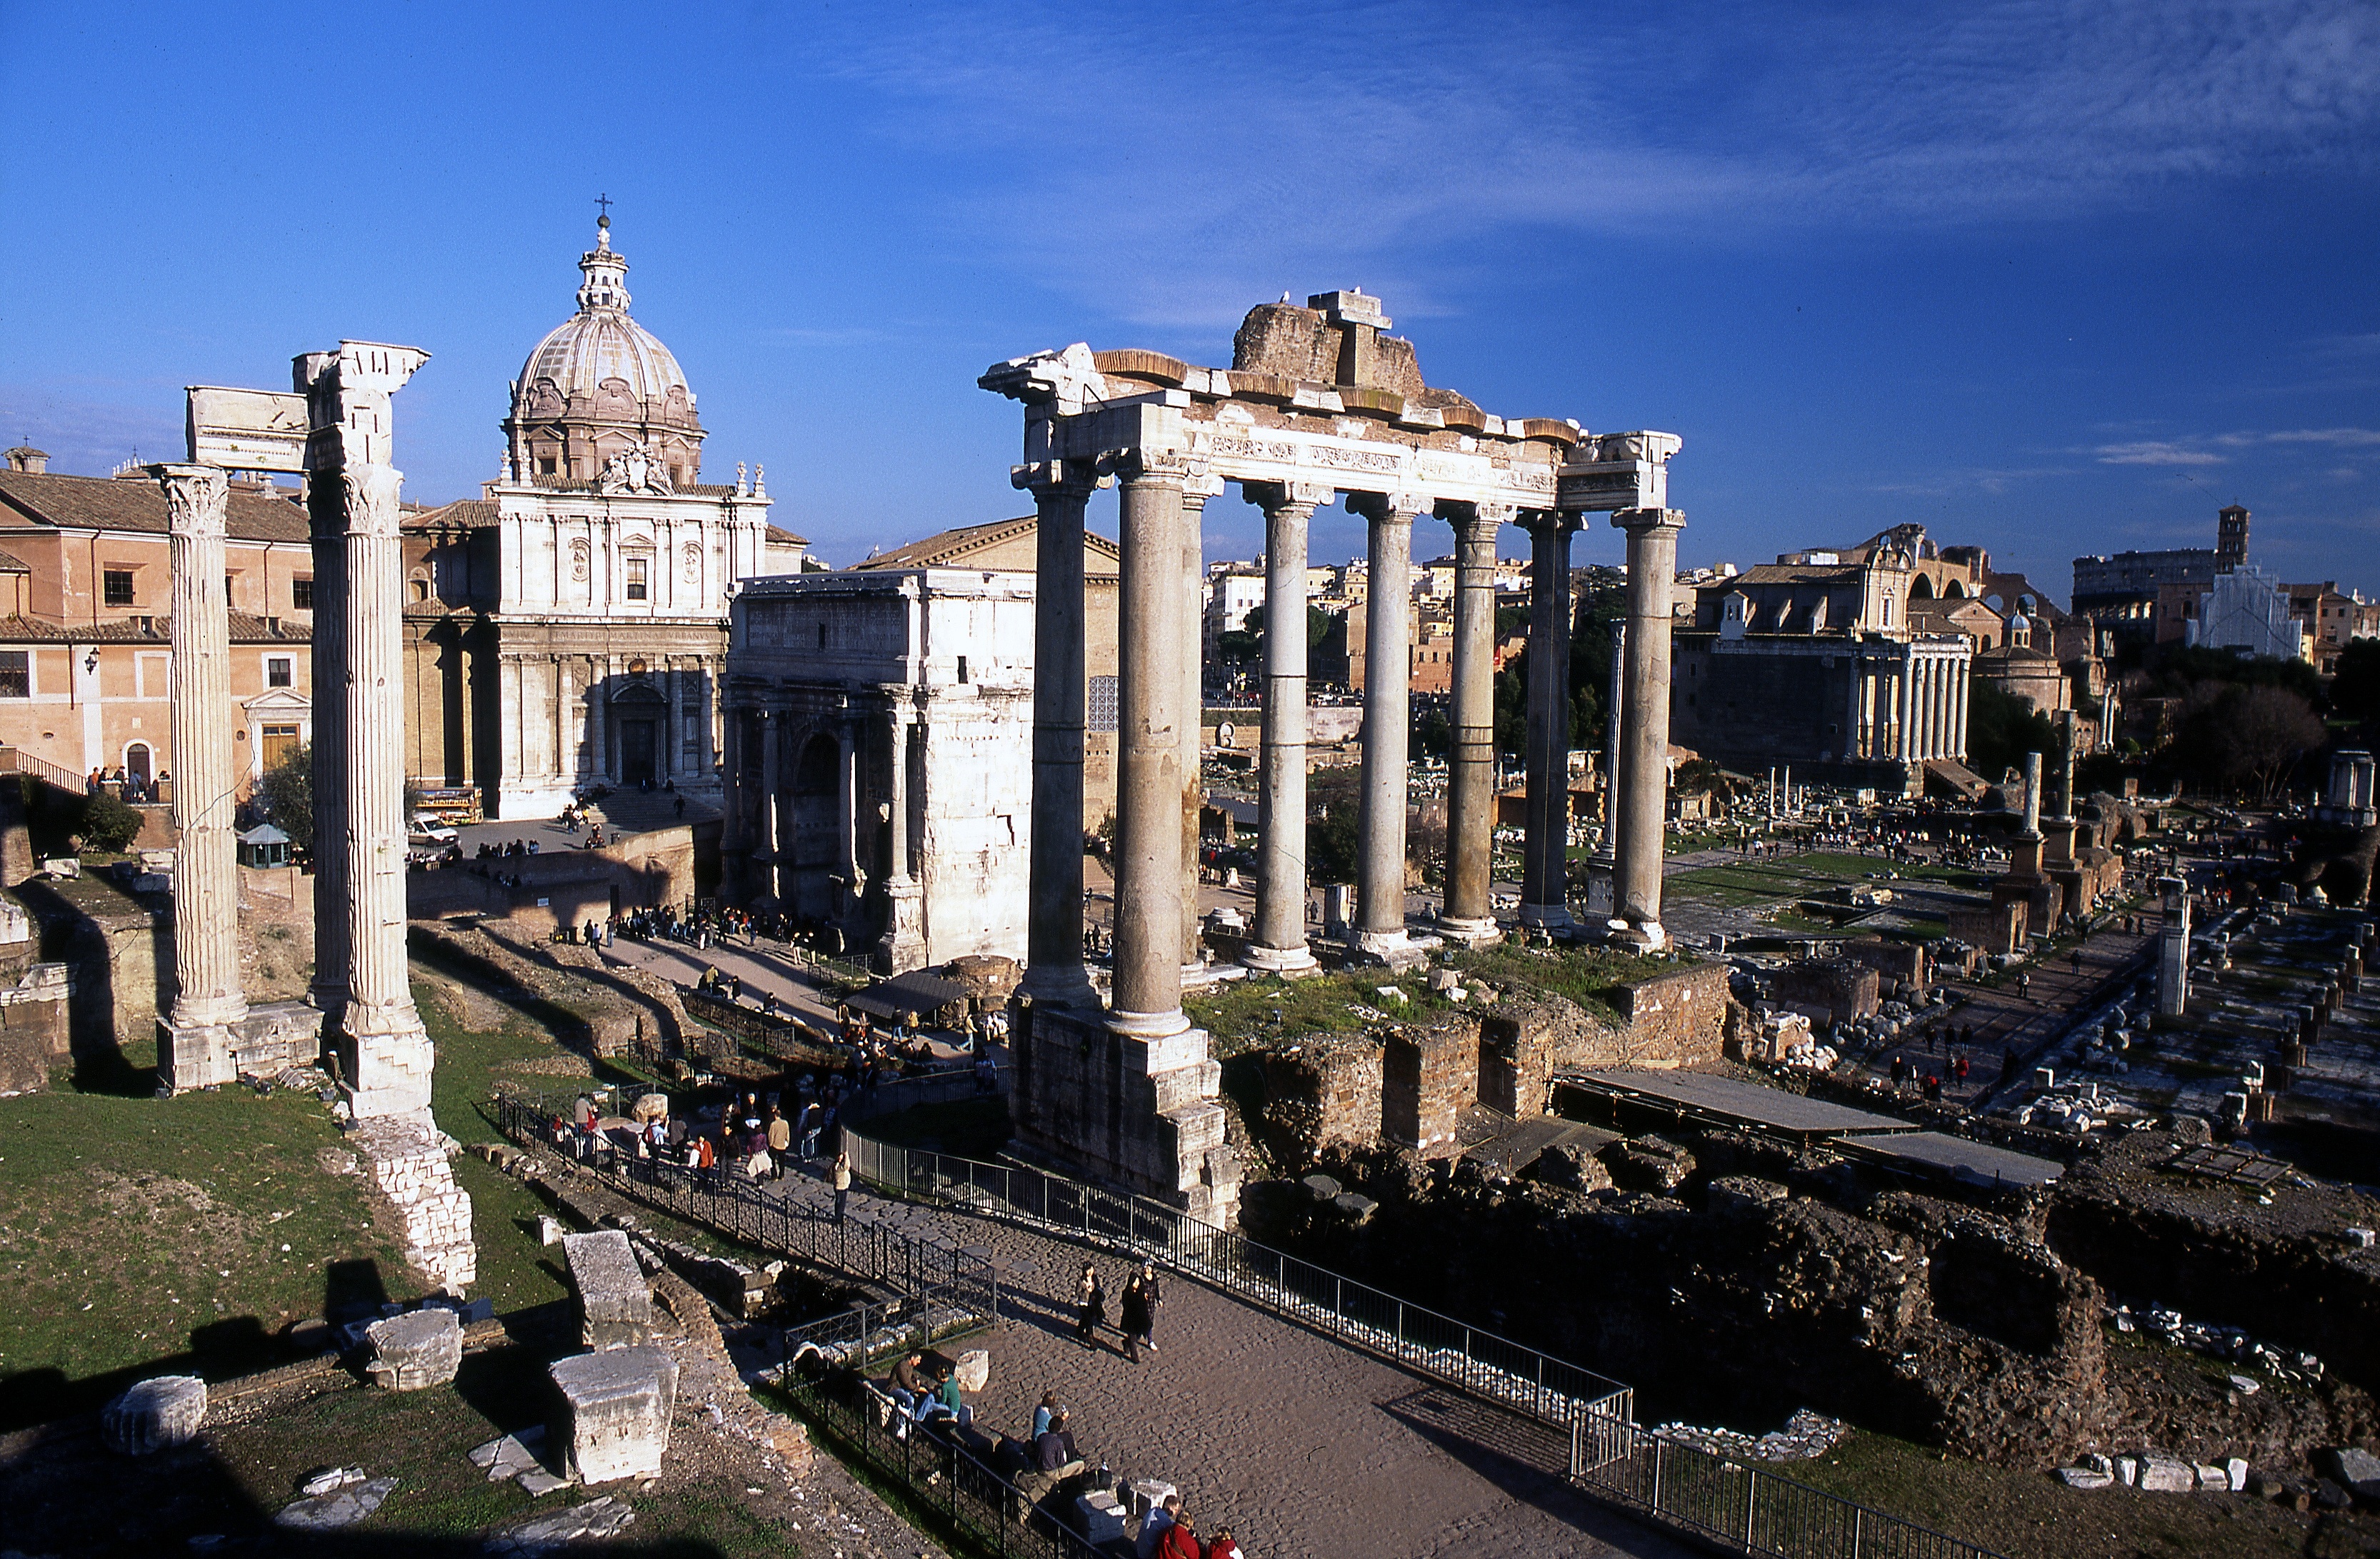
town, old, city, monument, cityscape, panorama, downtown, landmark, italy, tourism, rome, town square, ancient rome, sights, aerial photography, ancient history, historical monuments, human settlement